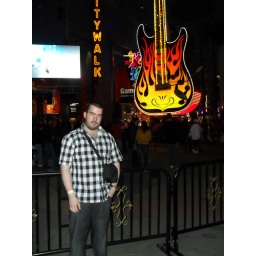
At universal in front of the hard rock cafes big ass guitar